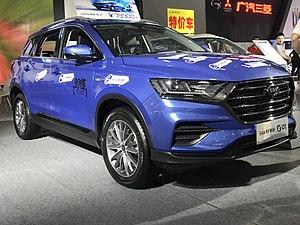
Speedy Working Motors ou SWM est une marque automobile chinoise lancée le 27 juillet 2016 après que le groupe Shineray a acheté la marque SWM en 2014. Le centre de conception SWM a été créé à Milan, en Italie, tandis que la ligne de production a été installée à Chongqing, en Chine.